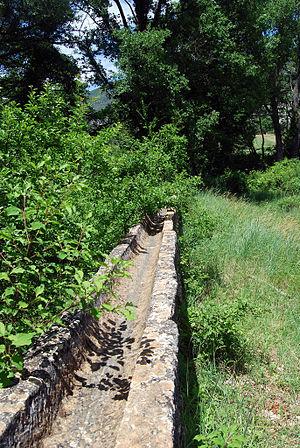
Batardeau pour lavage de l'ocre à Rustrel
L'industrie de l'ocre en pays d'Apt a été favorisée par des énormes dépôts de sables ocreux qui couvrent un secteur comprenant Gignac, Rustrel, Villars, Gargas et Roussillon. L'ocre est une roche ferrique composée d'argile pure colorée par un hydroxyde de fer : l'hématite pour l'ocre rouge, la limonite pour la brune et goethite pour la jaune. Du pouvoir colorant de l'ocre connu dès la protohistoire, il y eut ensuite passage à l'exploitation du fer pour arriver à la fin du XVIIIᵉ siècle à l'extraction industrielle des colorants ocreux.